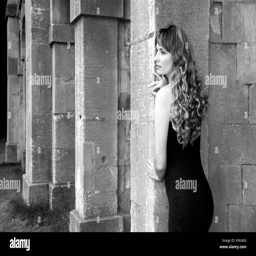
lady looking around the columns on a portico